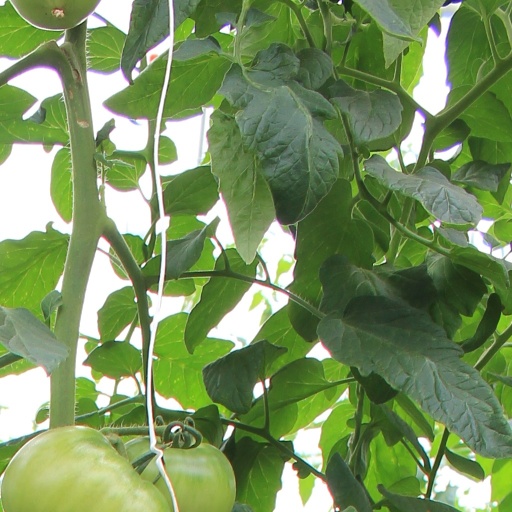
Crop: tomato